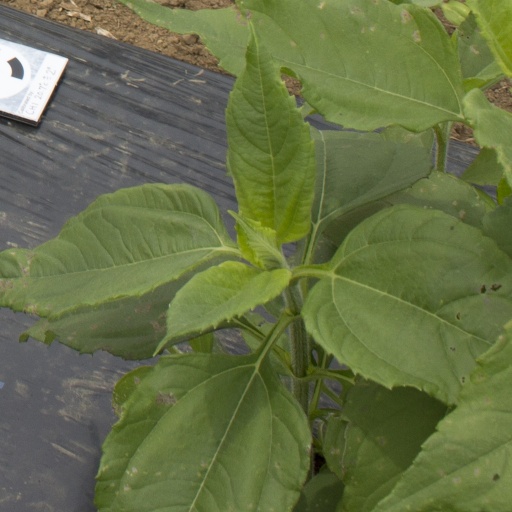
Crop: Jerusalem artichoke